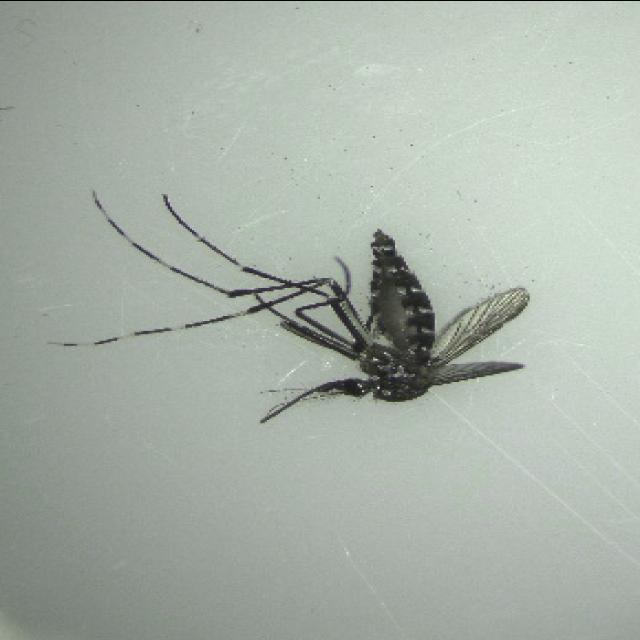
Species: aedes_albopictus